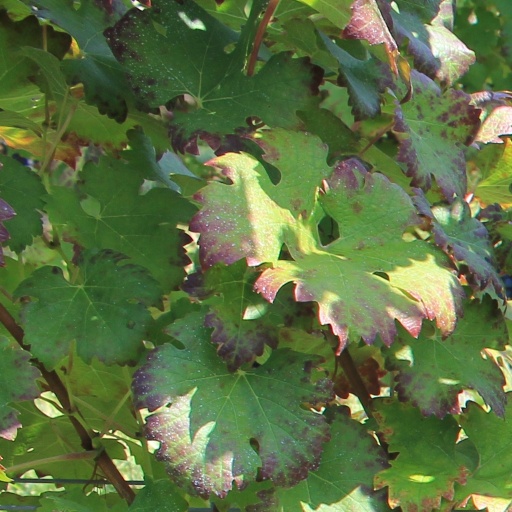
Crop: grape